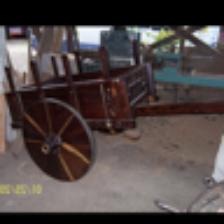
Label: NonHuman